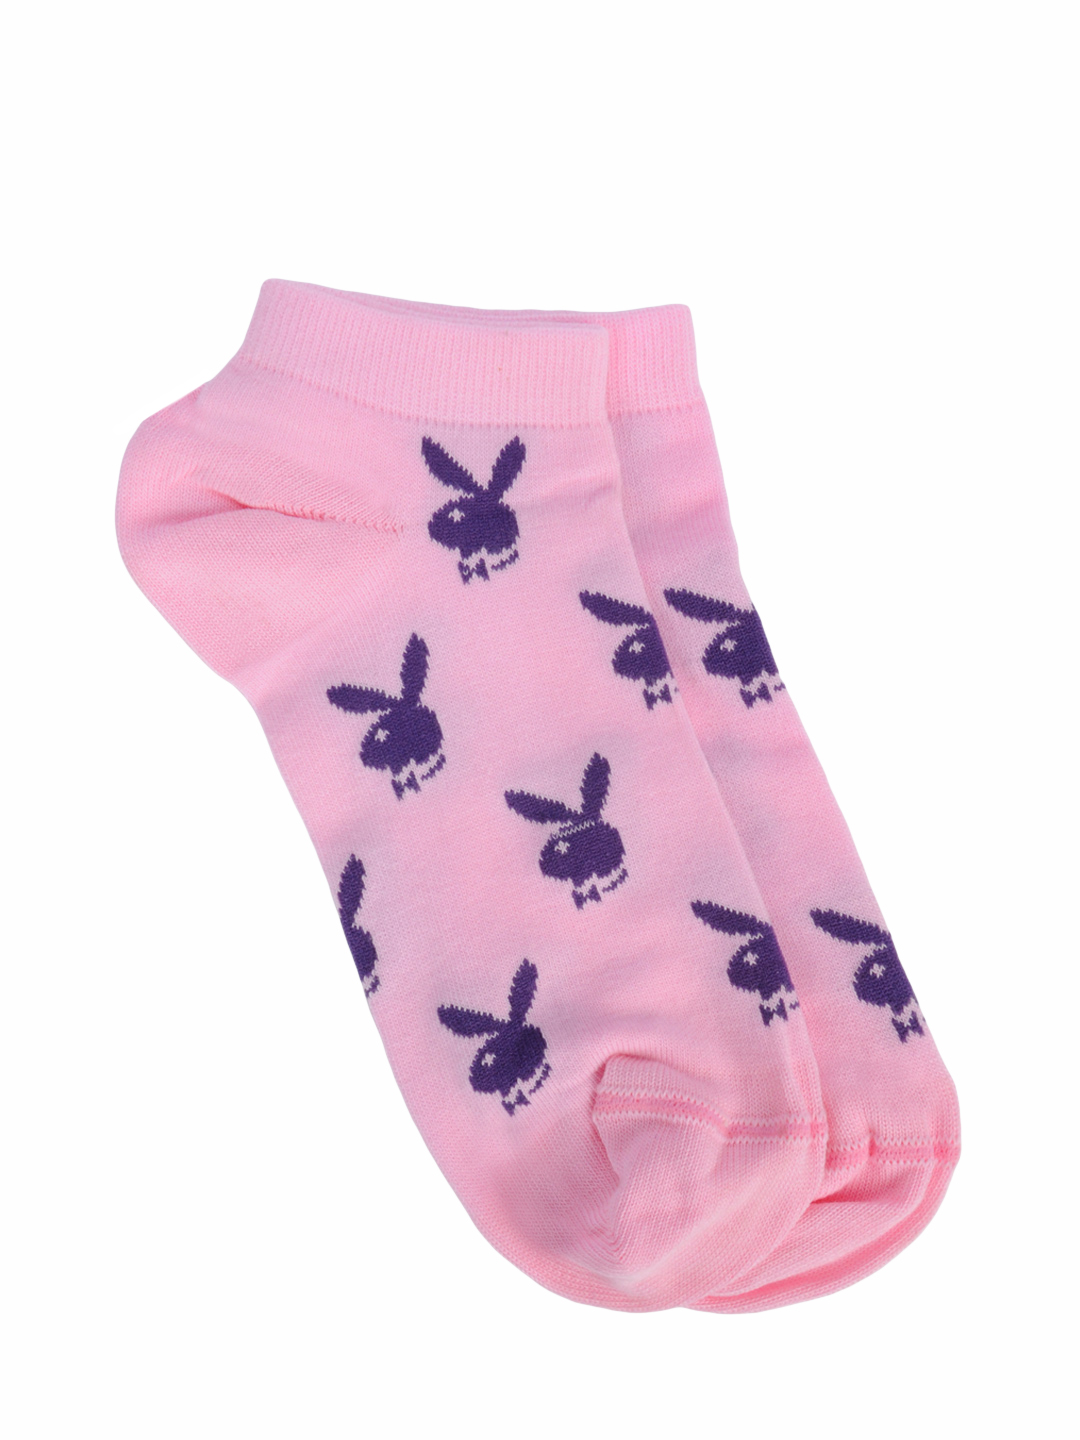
Playboy Women Pink Socks
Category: Accessories / Socks / Socks
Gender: Women
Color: Pink
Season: Summer 2017
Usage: Casual